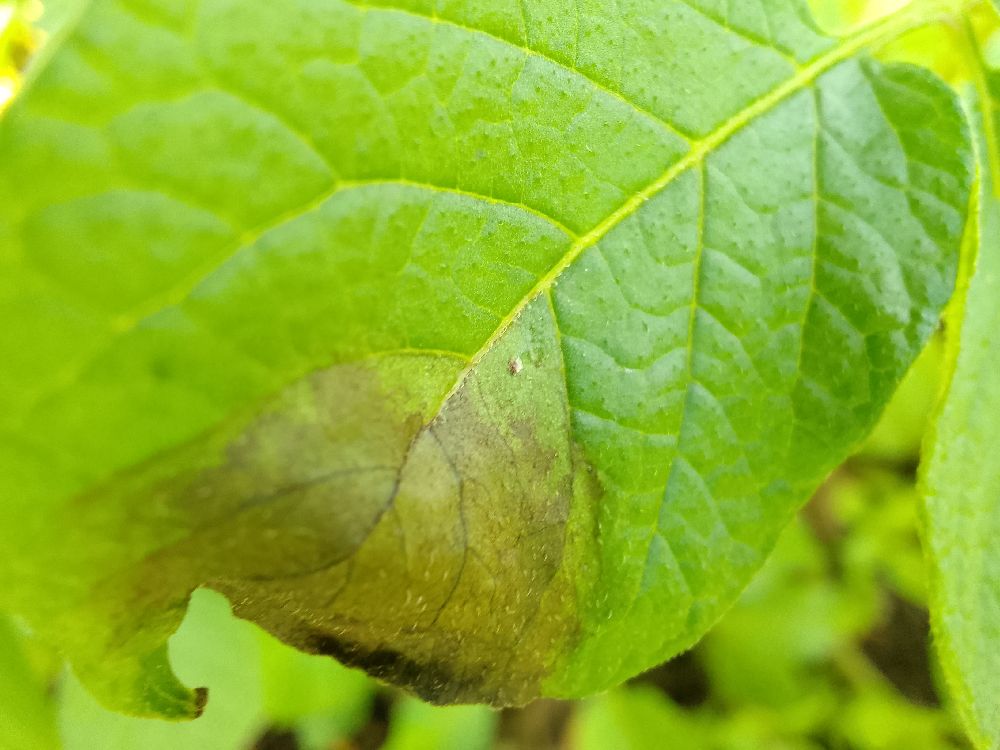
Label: Late blight